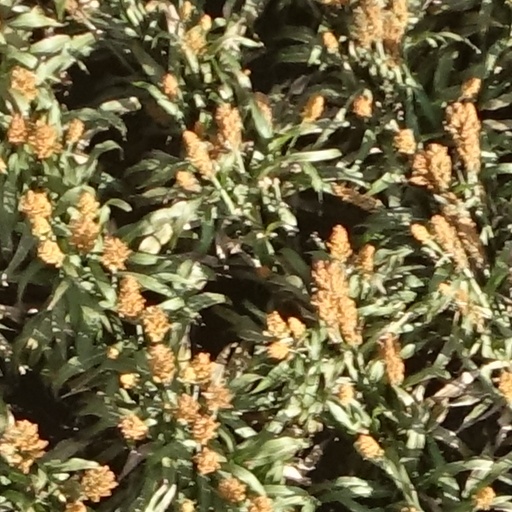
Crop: sorghum